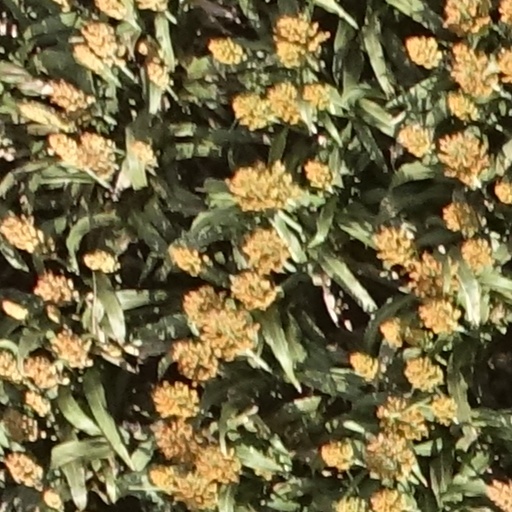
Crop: sorghum